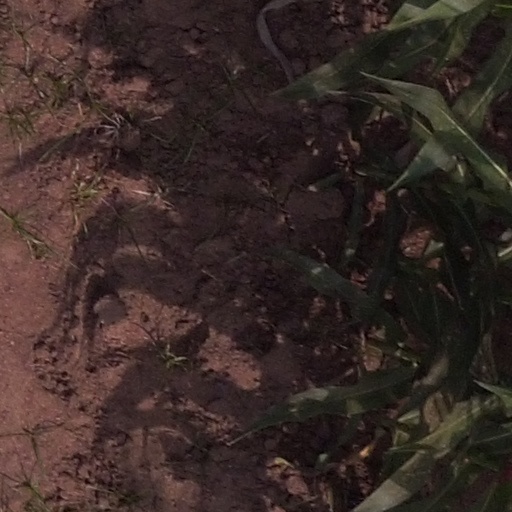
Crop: maize; corn